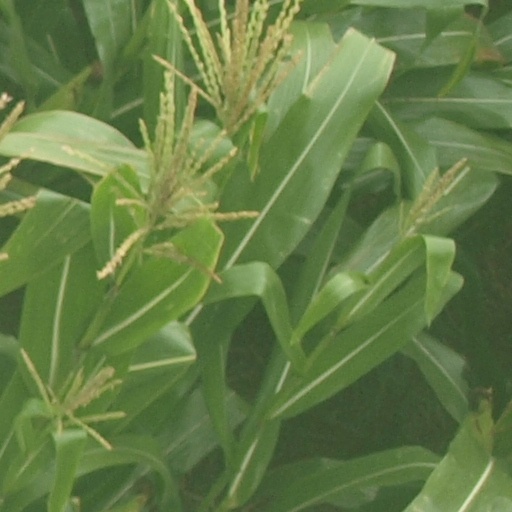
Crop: maize; corn